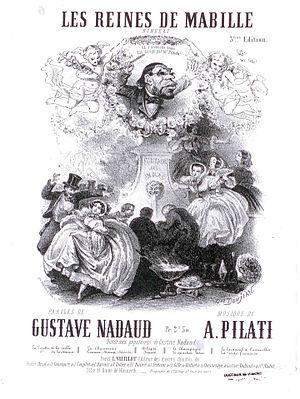
Partition
Le bal Mabille était un établissement de danse fondé en 1831 par un professeur de danse du faubourg Saint-Honoré, Mabille père, sur l'actuelle avenue Montaigne à l'époque presque champêtre. Il serait situé aujourd'hui entre les nᵒˢ 49 et 53.